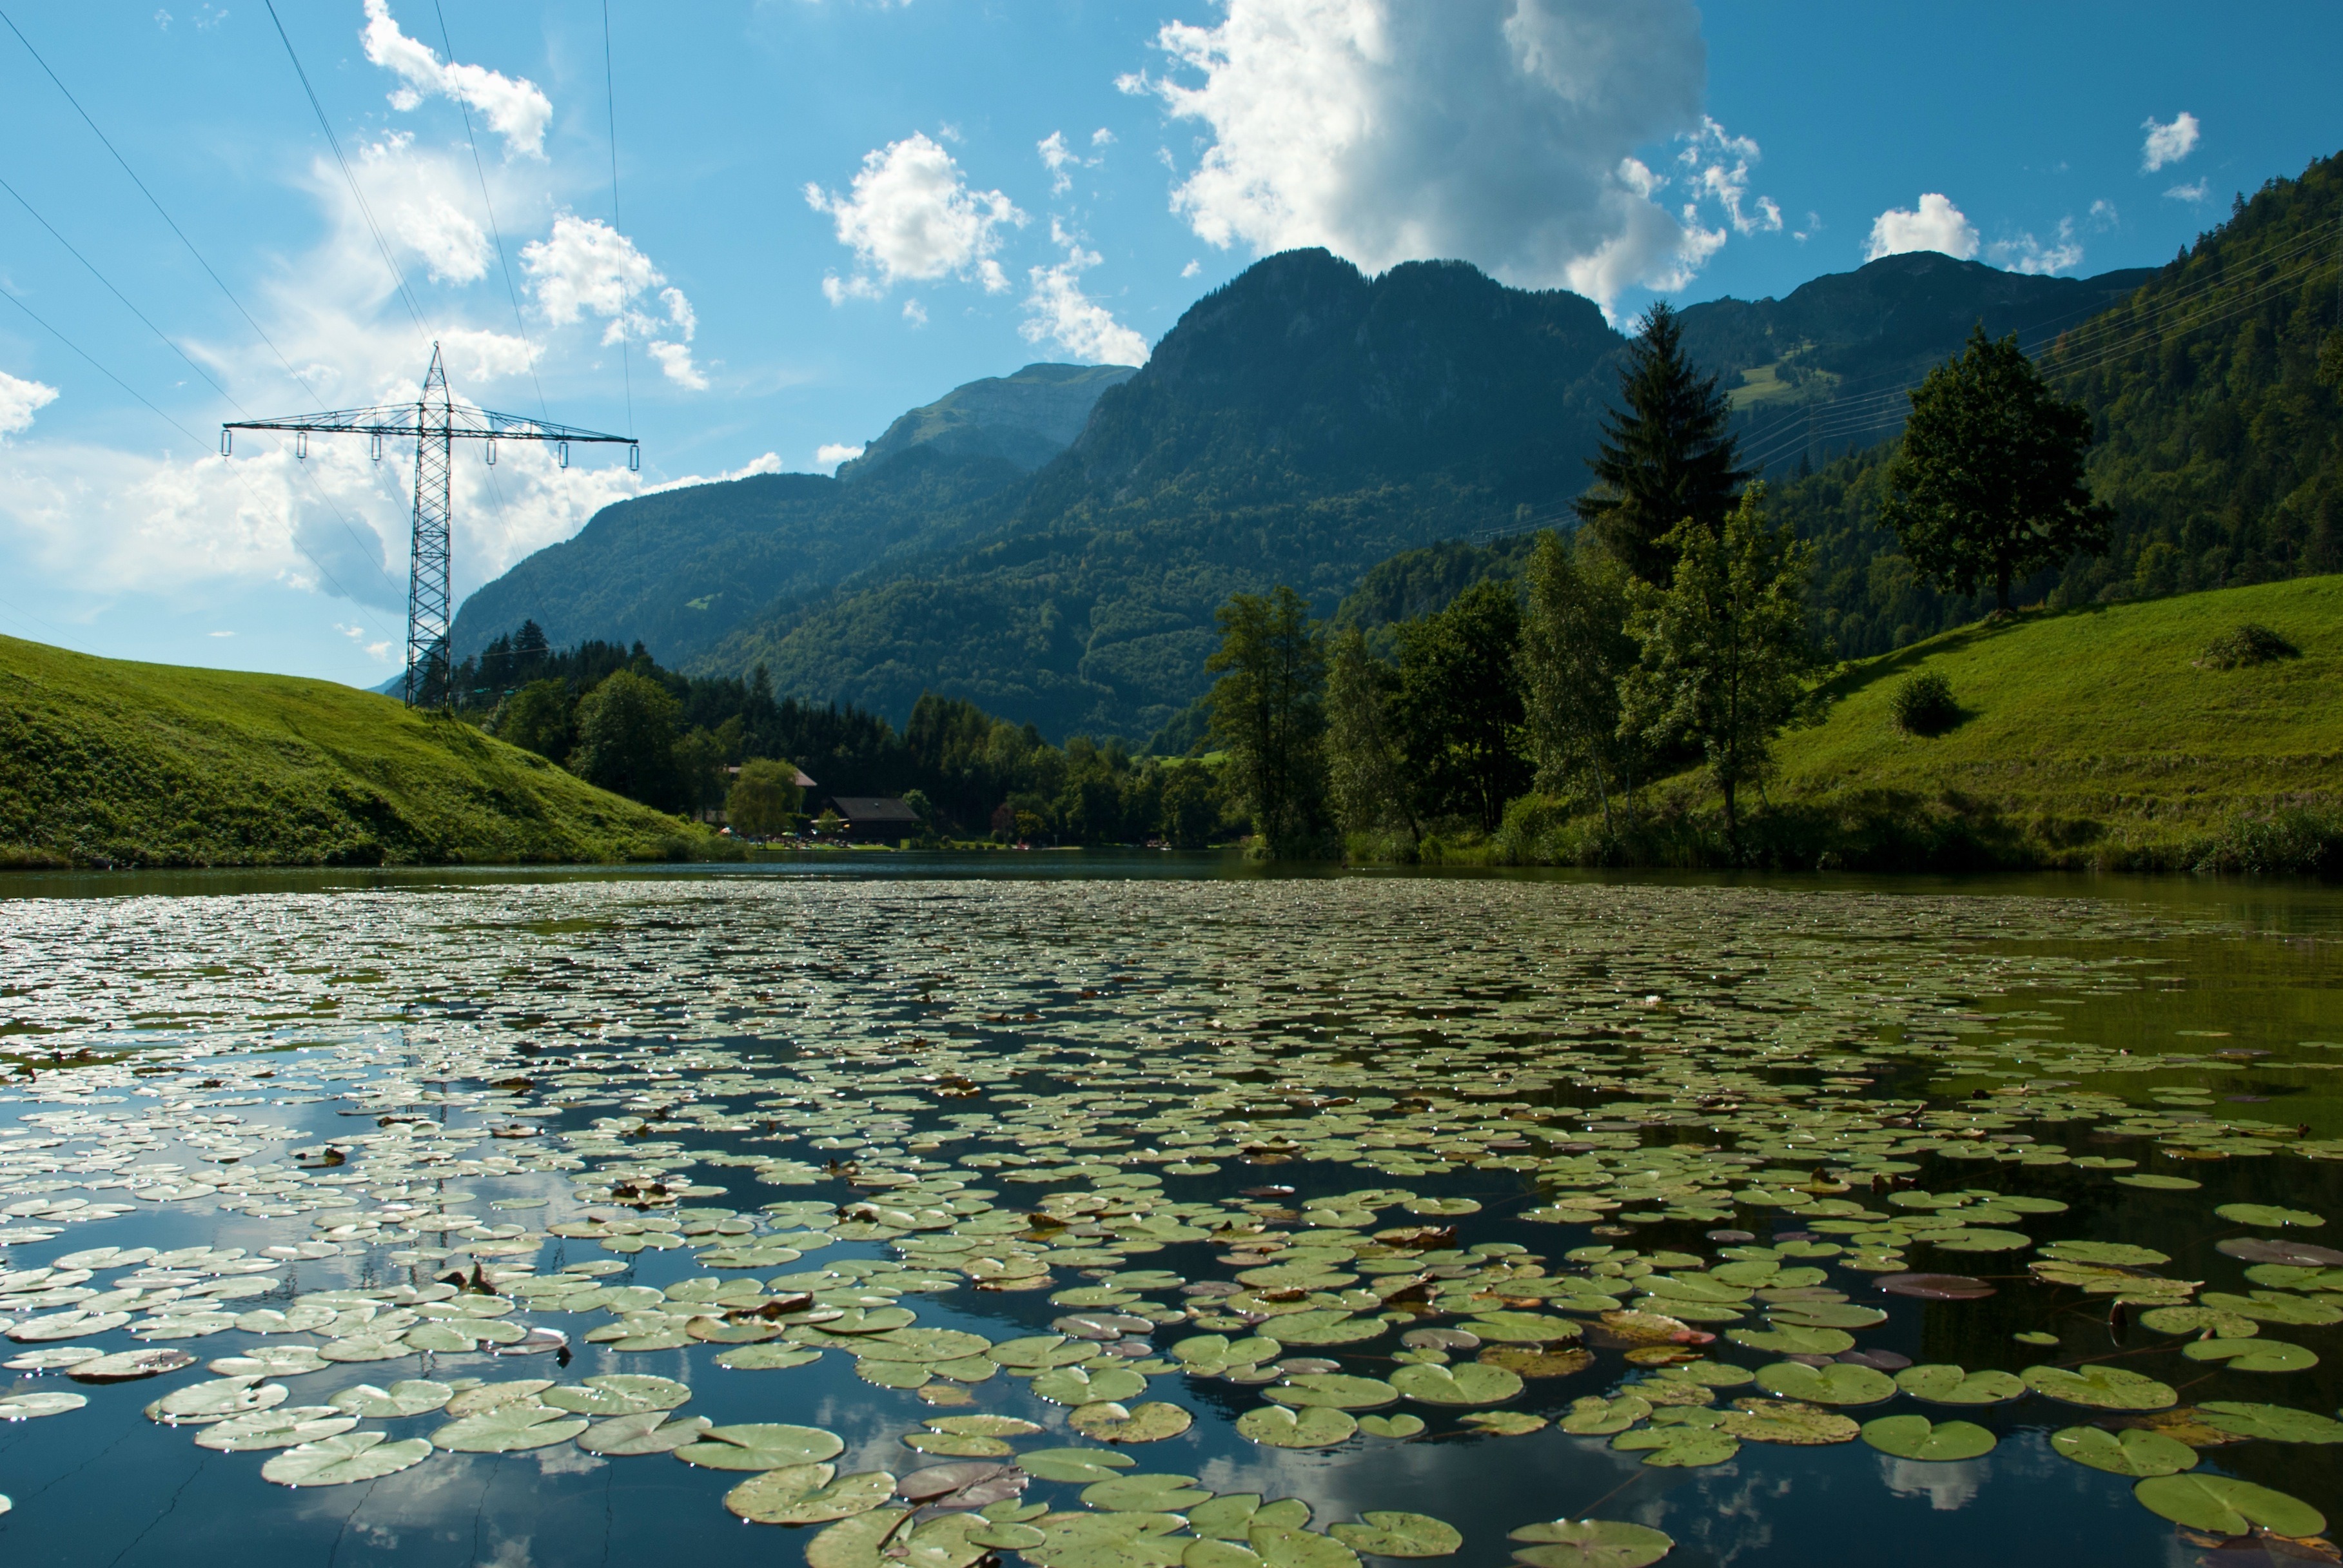
landscape, tree, water, nature, forest, wilderness, mountain, cloud, meadow, lake, river, valley, mountain range, summer, spring, reflection, scenic, fjord, reservoir, national park, body of water, austria, trees, woods, outside, mountains, alps, reflections, plateau, loch, ecosystem, tarn, lily pads, natural environment, mountainous landforms